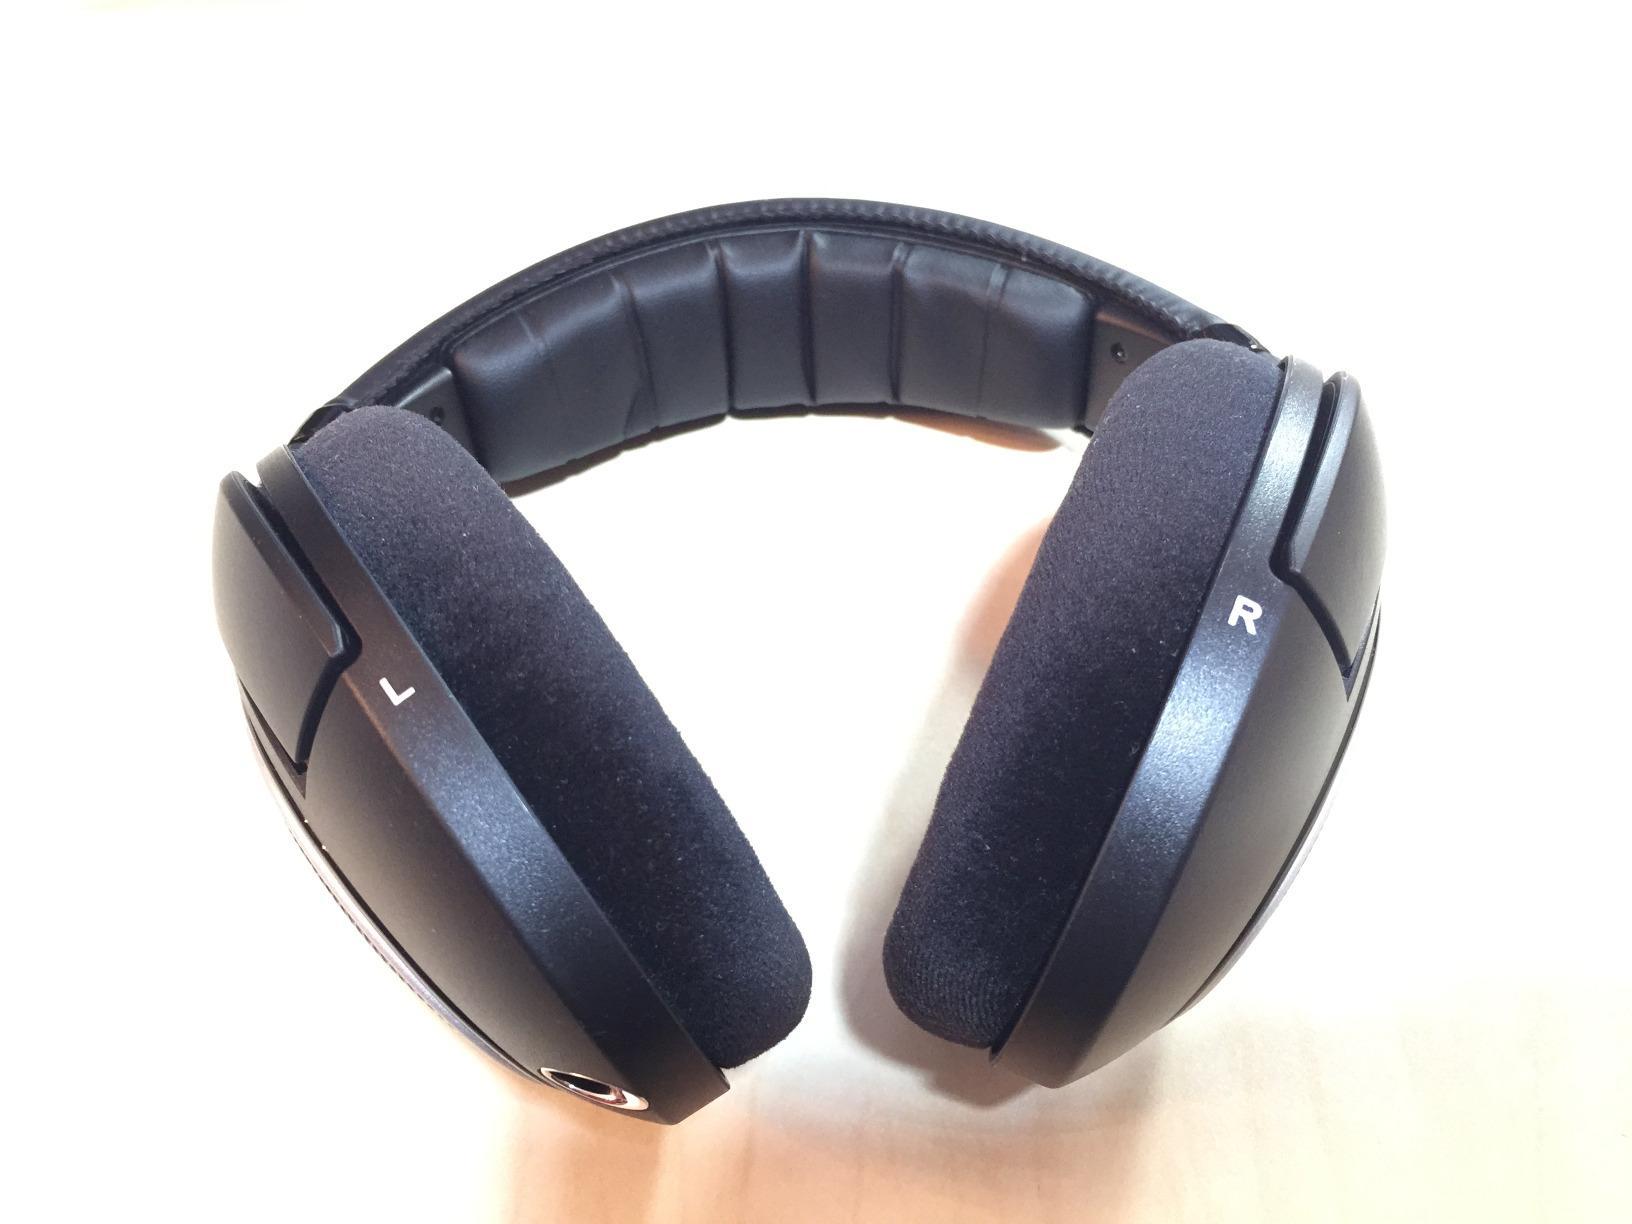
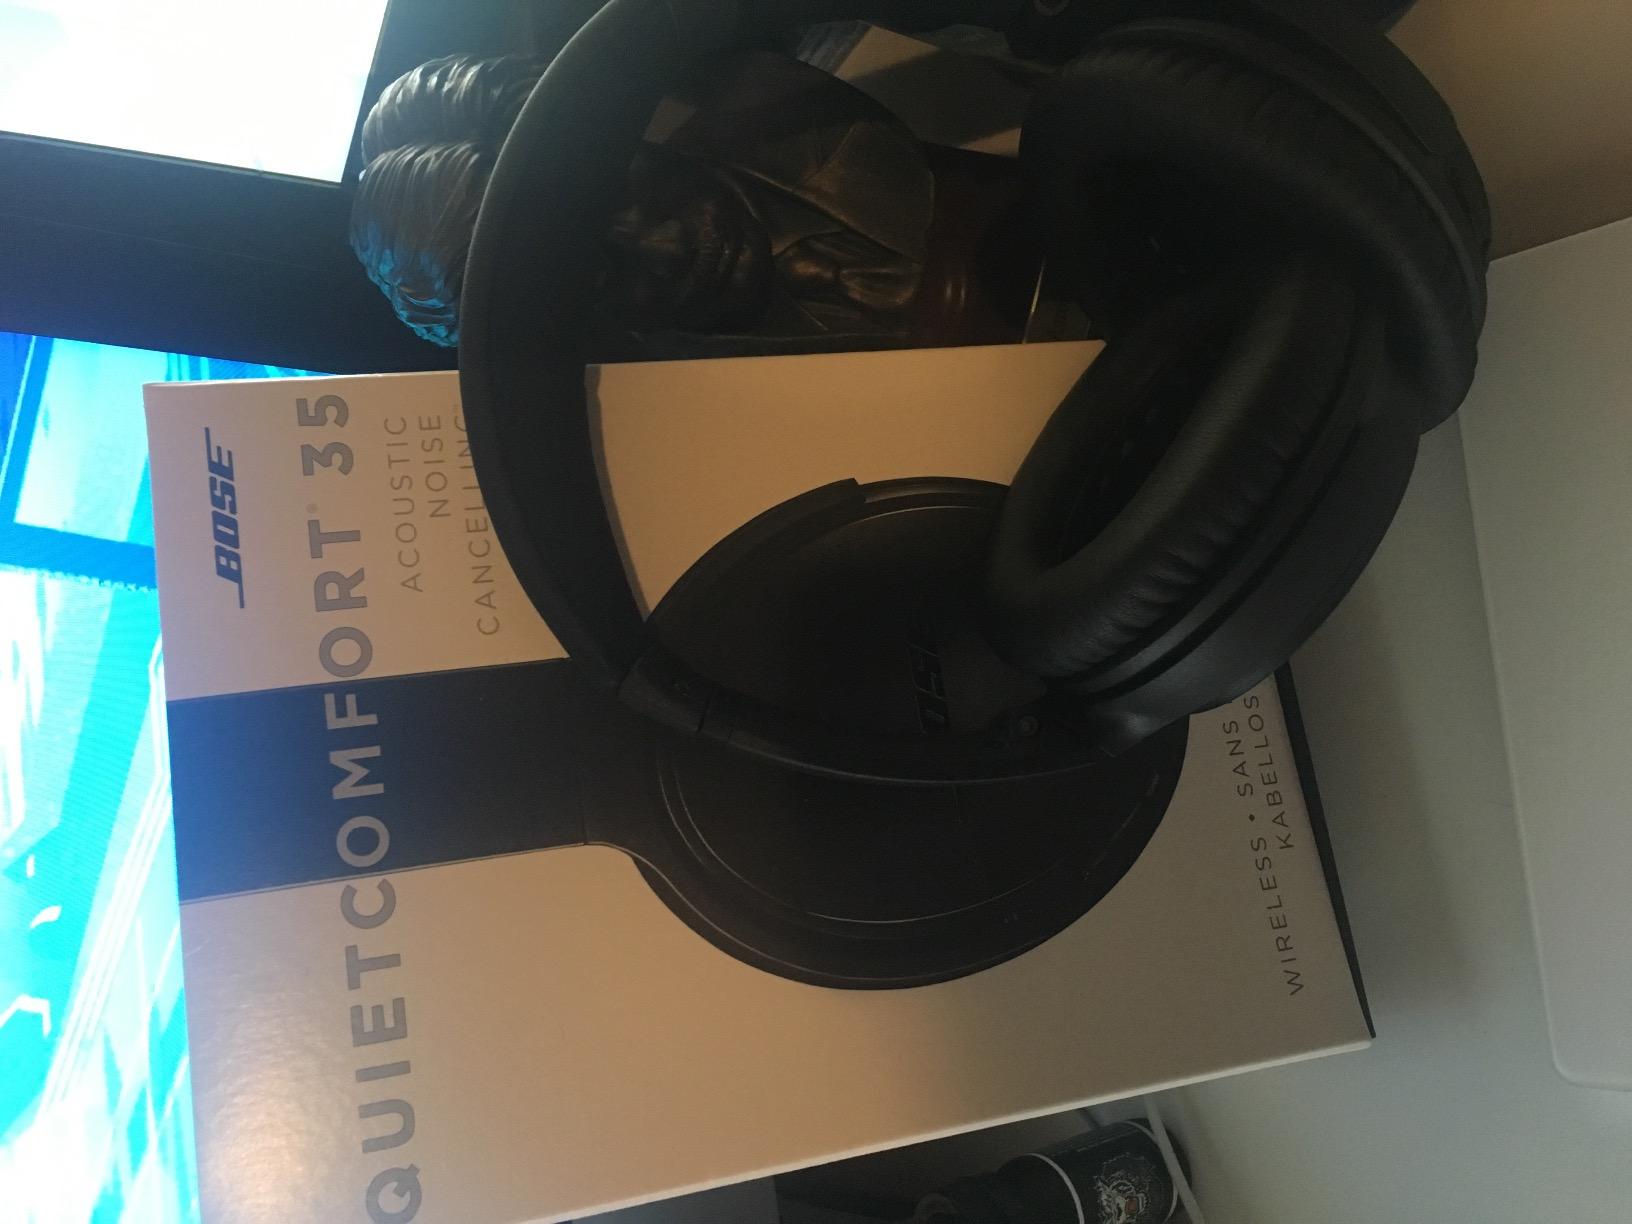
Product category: headphones
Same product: no